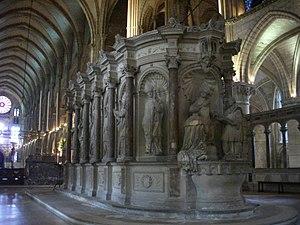
Tombeau de saint Rémi en la Basilique Saint-Remi de Reims (Marne, France)
L'Ordre de saint Remi est une association de fidèles catholiques réunie autour d'un chapitre collégial de chanoines séculiers, qui a son siège à La Roquebrussanne en Provence.